Frank M. Tyler

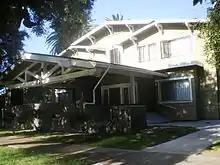
Chalet Apartments, 2375 Scarff Street, West Adams, Los Angeles.

He also designed homes in Harvard Heights, Los Angeles and Pico-Union, Los Angeles. Some of them are on the List of Los Angeles Historic-Cultural Monuments in South Los Angeles, such as the Gordon L. McDonough House at 2532 5th Avenue, the Chalet Apartments at 2375 Scarff Street, and the Julius Bierlich Residence at 1818 S. Gramercy Place. Additionally, some of his houses in the South Serrano Avenue Historic District are listed on the National Register of Historic Places.